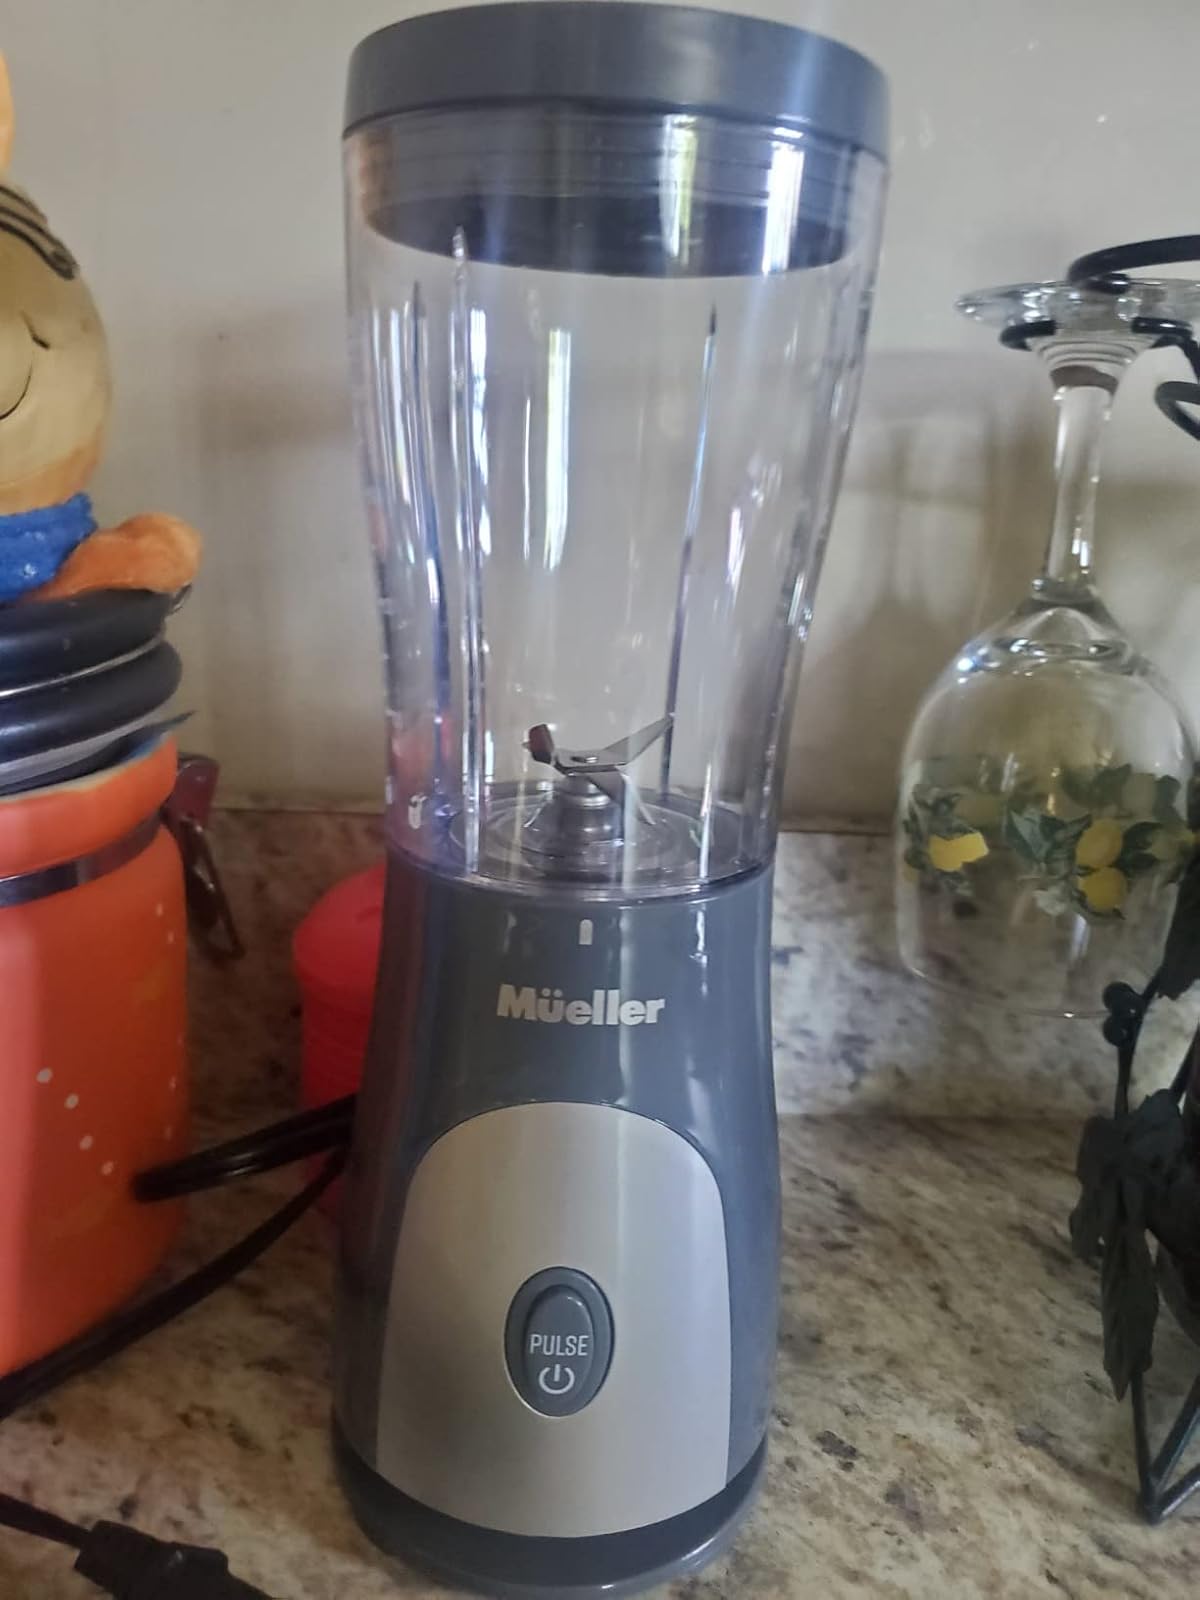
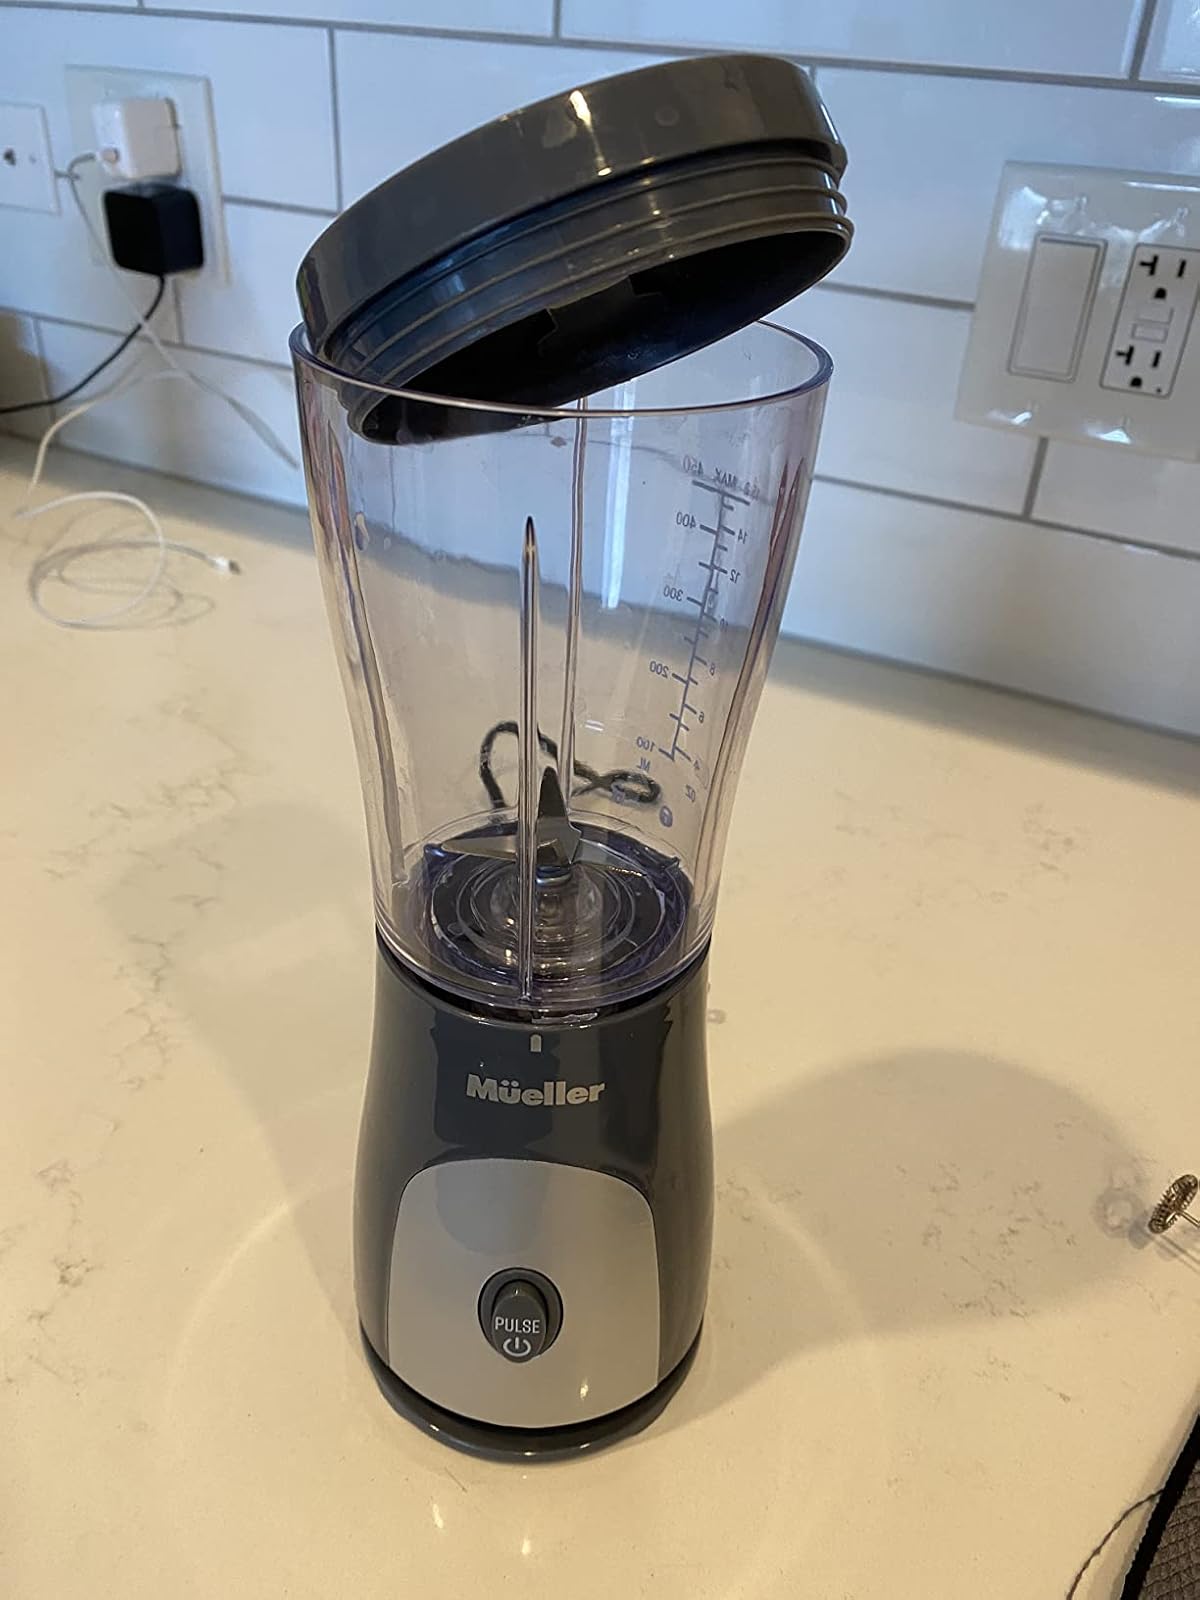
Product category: items_blender
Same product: yes